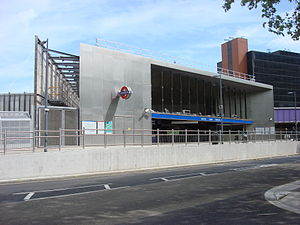
Circle line / Stationer
Wood Lane
Circle line er en London Underground-rute i en spiralform, der kører fra Hammersmith til Edgware Road og derefter i et loop en gang rundt om det centrale London og tilbage til Edgware Road. Jernbanen er under terræn på den centrale strækning og i loopet øst for Paddingdon og, modsat Londons dybtliggende tube-baner, er jernbanetunnellerne beliggende lige under overfladen og er af en størrelse svarende til de britiske fjernbaner. Banen er farvet gul på netværkskortet og de 27 km betjener 36 stationer, inklusive hovedparten af Londons fjerntogsterminaler. Størstedelen af ruten og alle stationerne deles med District, Hammersmith & City og/eller Metropolitan lines. Circle line og Hammersmith & City line har til sammen over 114 million rejsende hvert år. 21 af de 36 stationer er under jorden.